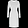
Label: Dress